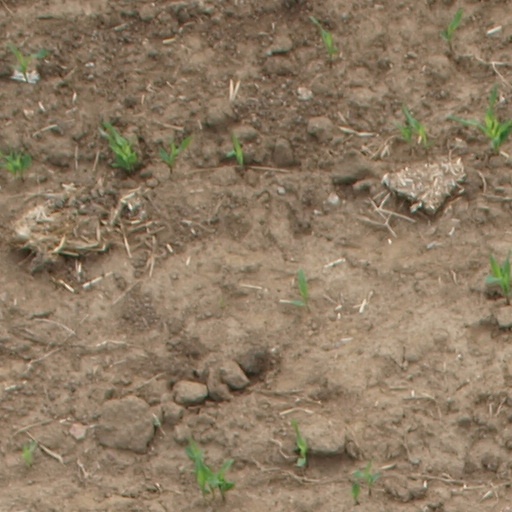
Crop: maize; corn